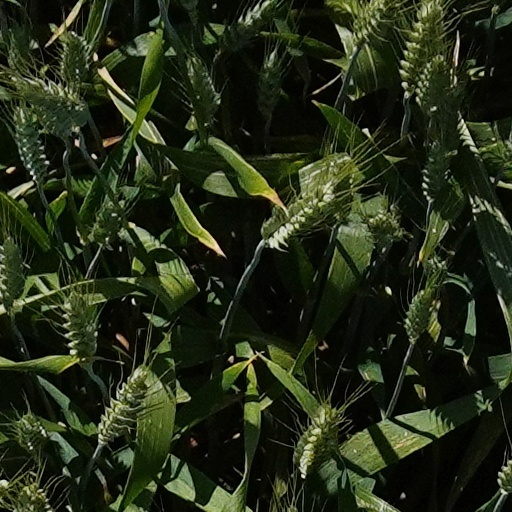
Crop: wheat